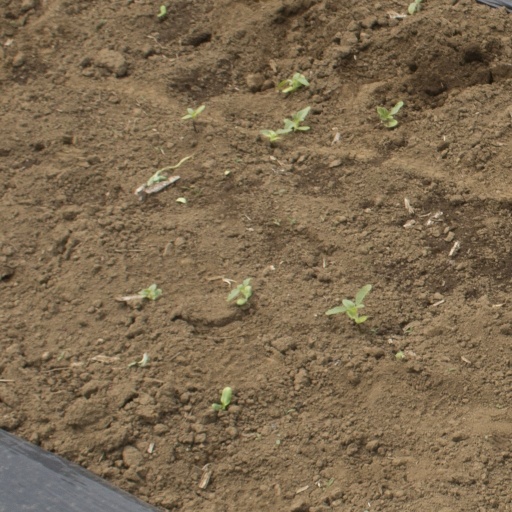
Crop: Jerusalem artichoke